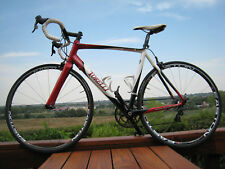
Vehicle type: Bikes